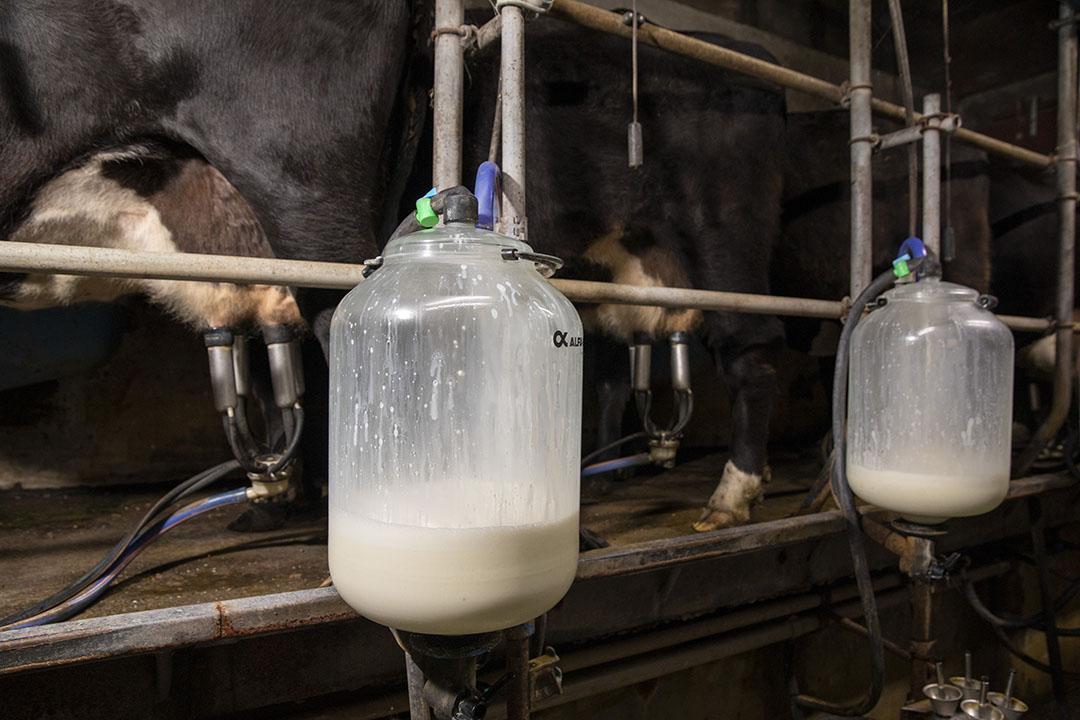
Mifumo ya kisasa ya kukamua maziwa kutoka kwa ng'ombe katika kiwanda cha maziwa. Maziwa yanakusanywa kupitia mashine maalum zilizounganishwa na mapacha ya ng'ombe, kisha kuingia kwenye vyombo vya kuhifadhi maziwa.